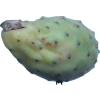
Label: cactus_fruit_green